Abu Ibrahim al-Hashimi al-Qurashi

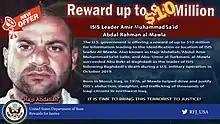
Rewards for Justice Program's bounty flyer offering 10 million dollars for information about al-Qurashi

Al-Qurashi's appointment as caliph was contentious within the Islamic State, and many IS members had misgivings about him. Some IS supporters disparagingly described him as "secluded paper caliph" and "unknown nobody". On 2–3 November 2019, al-Qurashi's caliphacy was criticised as illegitimate by the al-Wafa' Media Agency, an online media outlet previously aligned with the Islamic State before turning against it in March 2019. It was argued that "the Prophet decreed obedience to leaders who exist and who are known ... not obedience to a nonentity or an unknown". Further, it was argued that the council which elected al-Qurashi did not qualify as legitimate since it lacked three qualifications for the caliph's electors: justice, knowledge, and wisdom—which the council lacked, since it had sent Baghdadi to Idlib, which had earlier been deemed by them a "land of unbelief", when he "would have been much safer hiding in the desert". Further disqualifying the council was the fact that the council had "shed innocent Muslim blood and embraced extremism in the practice of excommunication" (takfir). As a final note, the al-Wafa' Media Agency stated that nothing was left for a would-be caliph to preside over—"You do not recognize that God has destroyed your state on account of your oppression." Such direct and open criticism was the exception, however, and al-Qurashi quickly asserted his control over the Islamic State, maintaining its cohesion. IS supporters defended the secrecy surrounding al-Qurashi as being rooted in security concerns.